Chemical reaction

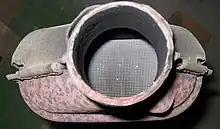
Solid heterogeneous catalysts are plated on meshes in ceramic catalytic converters in order to maximize their surface area. This exhaust converter is from a Peugeot 106 S2 1100

In complexation reactions, several ligands react with a metal atom to form a coordination complex. This is achieved by providing lone pairs of the ligand into empty orbitals of the metal atom and forming dipolar bonds. The ligands are Lewis bases, they can be both ions and neutral molecules, such as carbon monoxide, ammonia or water. The number of ligands that react with a central metal atom can be found using the 18-electron rule, saying that the valence shells of a transition metal will collectively accommodate 18 electrons, whereas the symmetry of the resulting complex can be predicted with the crystal field theory and ligand field theory. Complexation reactions also include ligand exchange, in which one or more ligands are replaced by another, and redox processes which change the oxidation state of the central metal atom.